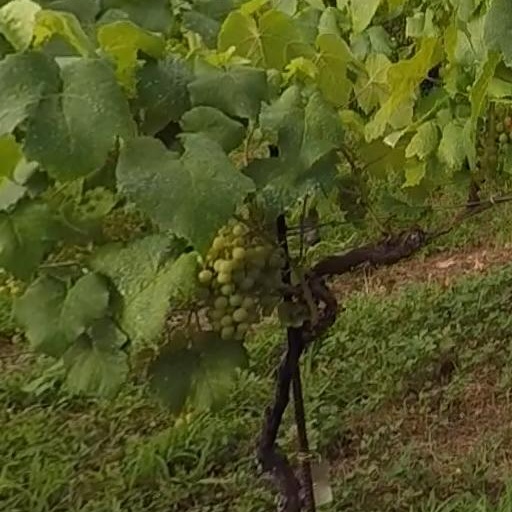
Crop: grape